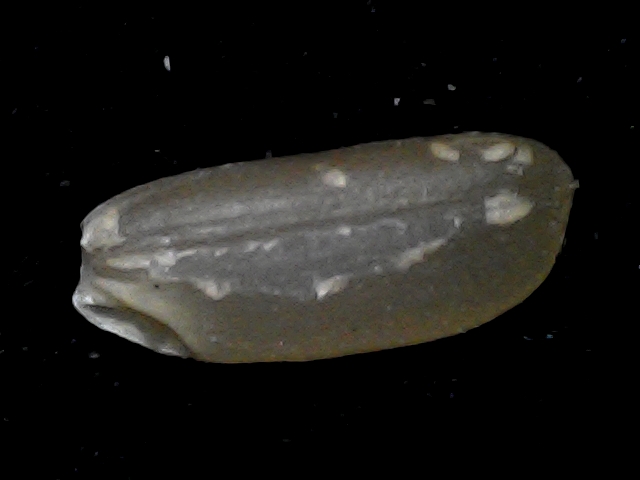
Rice variety: BD76